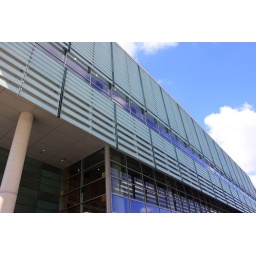
The building is covered in glass panels which tended to shatter fairly easily when the building first opened.